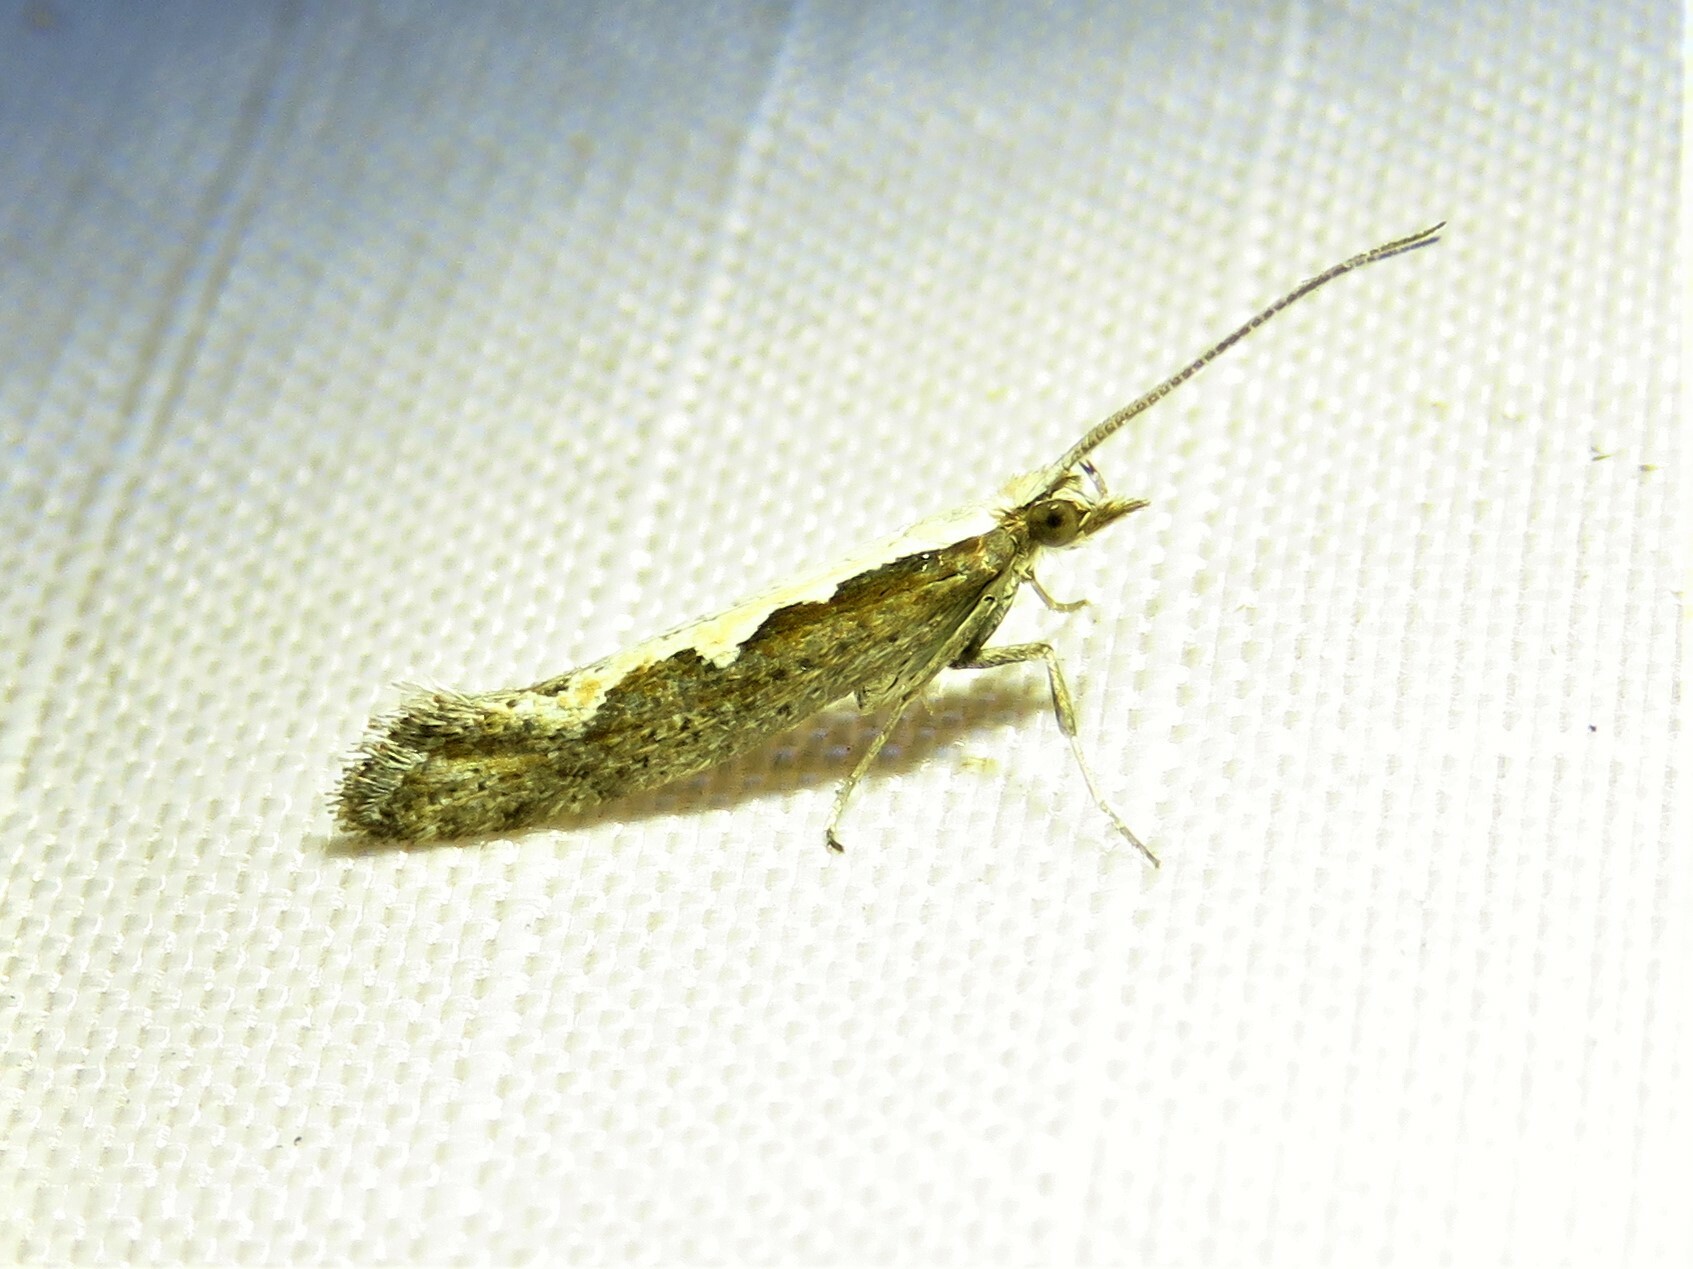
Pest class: diamondback_moth